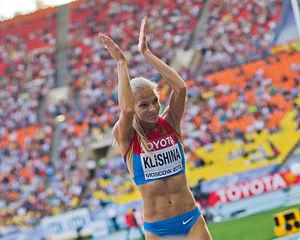
Darya Klishina est une athlète russe, spécialiste du saut en longueur.